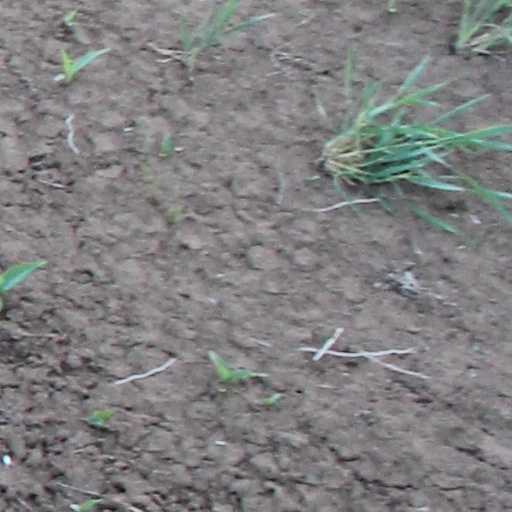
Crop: wheat